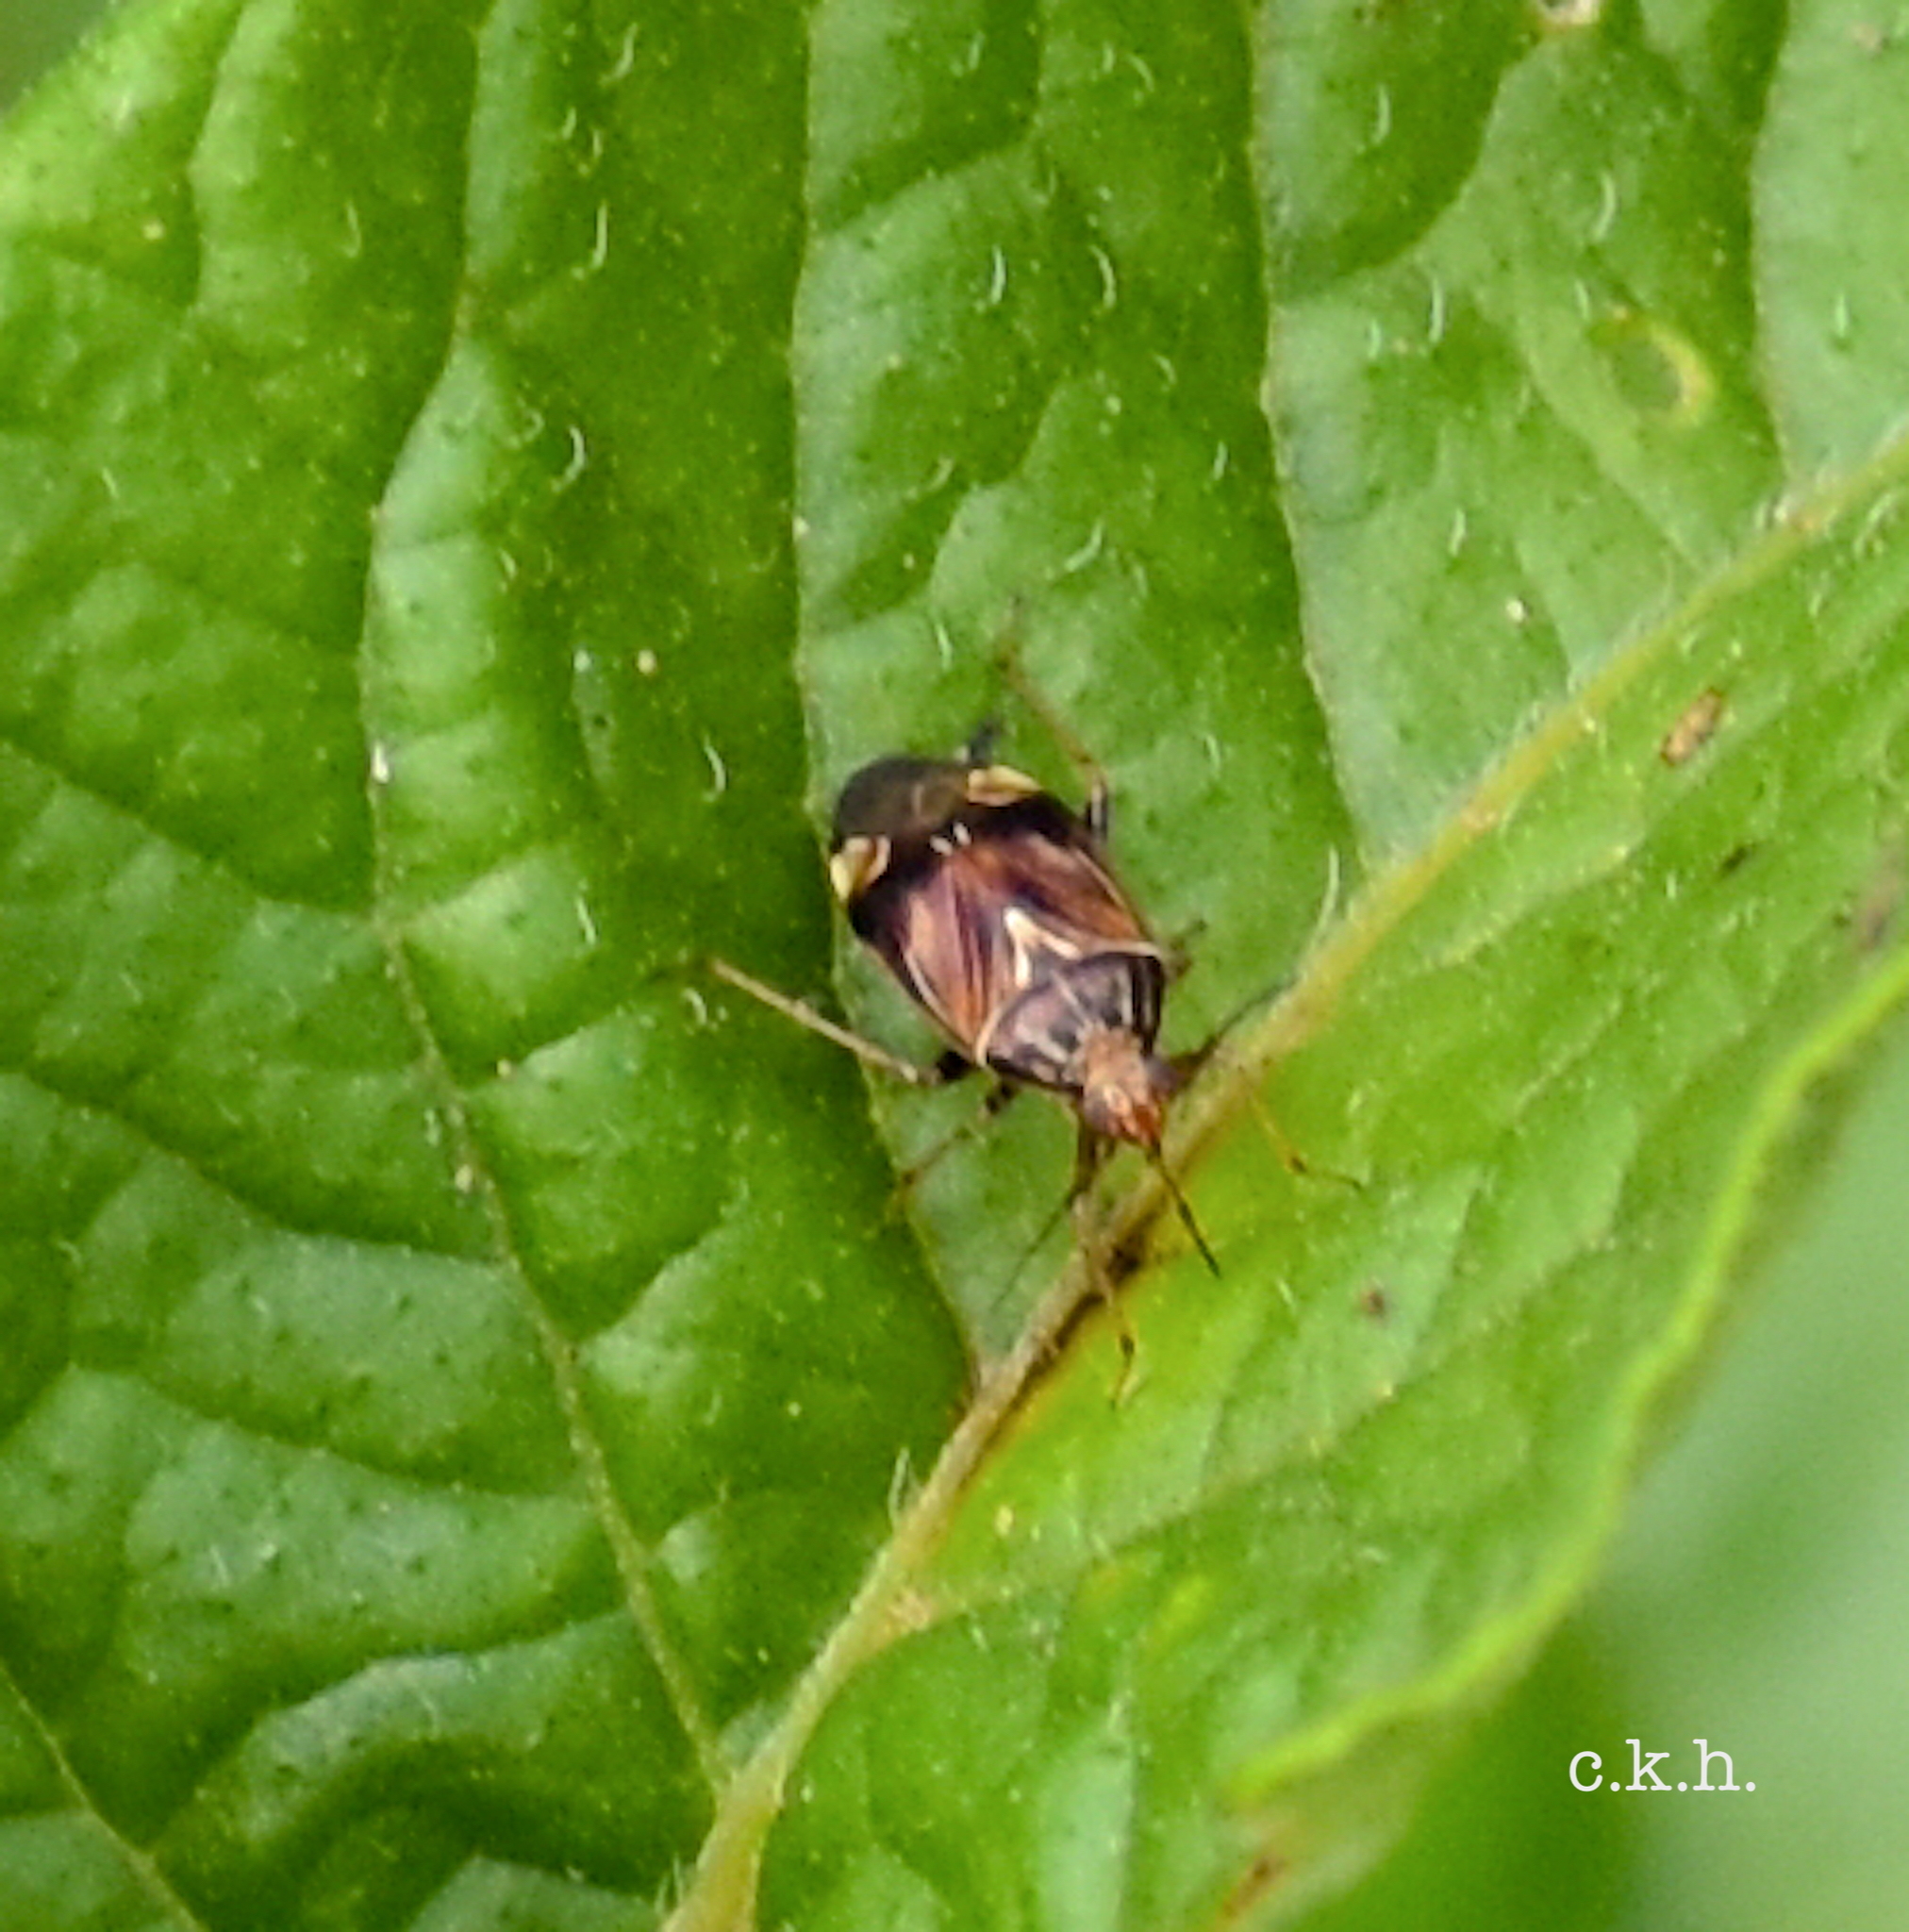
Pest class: lygus_bug